Cameron Chisholm Nicol

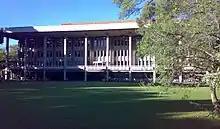
Reid Library at the University of Western Australia

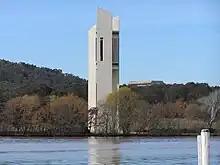
National Carillon, Canberra

The firm's first commission building was Woodbridge House in Guildford in 1885. Since that time the firm has designed many structures. Some of the better known projects are: